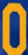
Number: 0